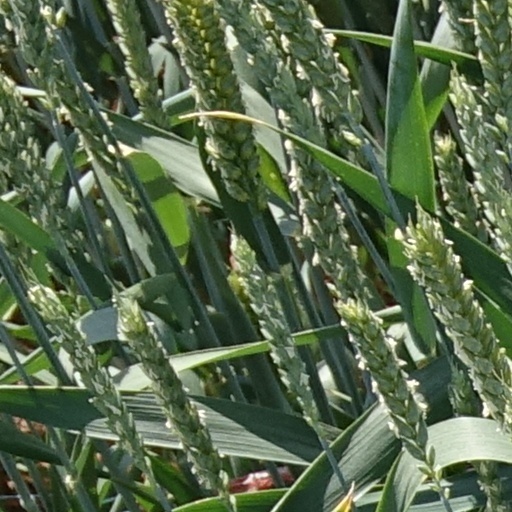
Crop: wheat